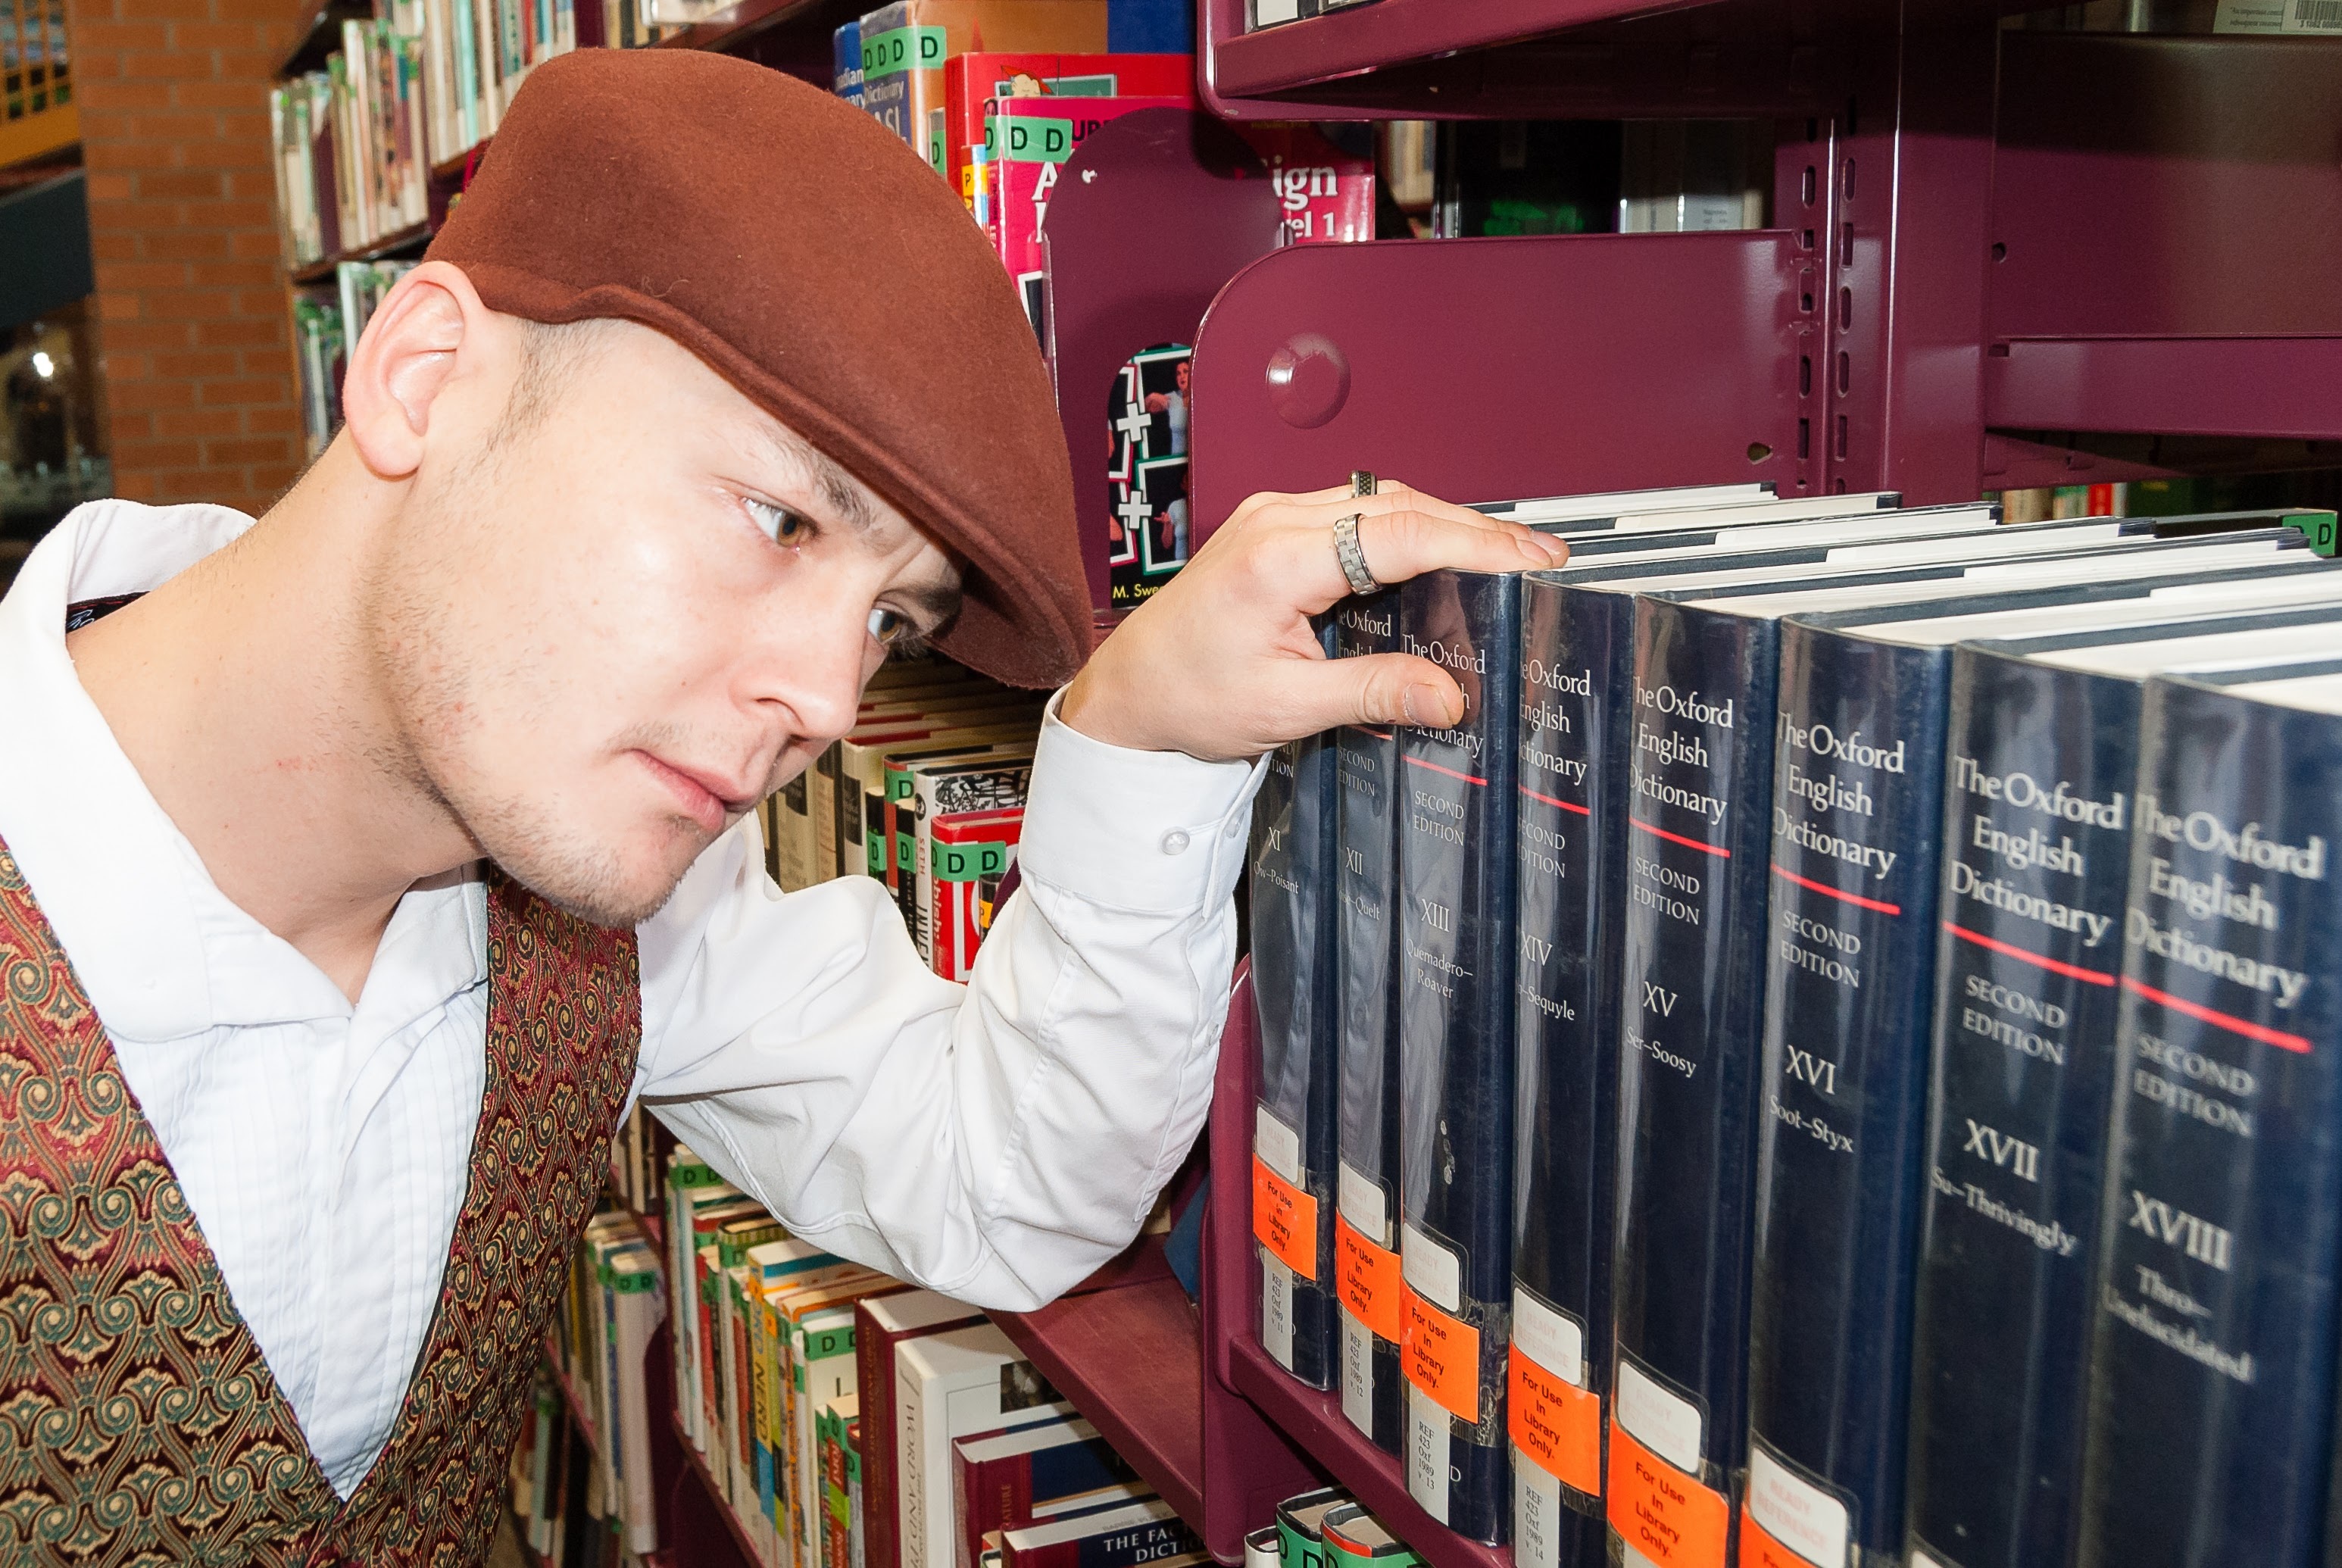
person, reading, male, model, color, child, stack, bookshelf, education, research, bookcase, bookstore, literature, study, library, books, information, wisdom, knowledge, library books